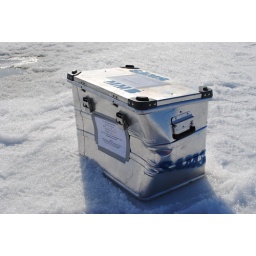
box damaged by bear - copyright Hollingham/SAMS